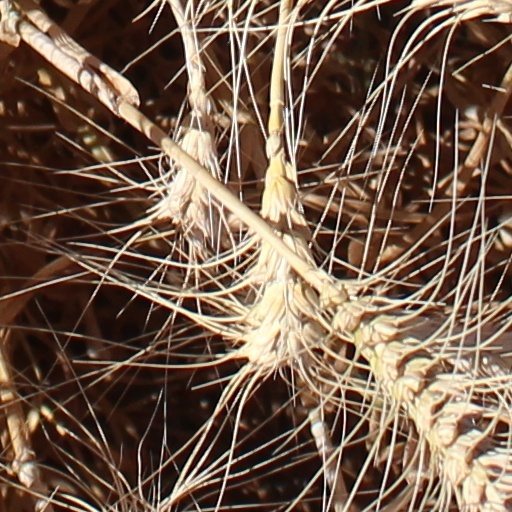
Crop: wheat